Romania in Antiquity

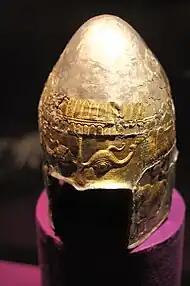
The silver-gilt helmet of a Getic chieftain from the 4th century BC unearthed at Agighiol

For defensive purposes, both Histria and Callatis were surrounded by walls: the former in the 4th and 2nd centuries BC, the latter in the 4th century BC. King Lysimachus of Thrace forced Histria to accept his suzerainty in the 310s BC, and Celts sacked the town in 279 BC. Histria and Callatis attempted to take the port of Tomis, but they were defeated around 262 BC.